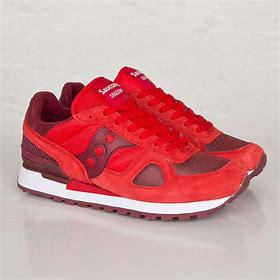
Brand: Saucony
Model: Shadow Original